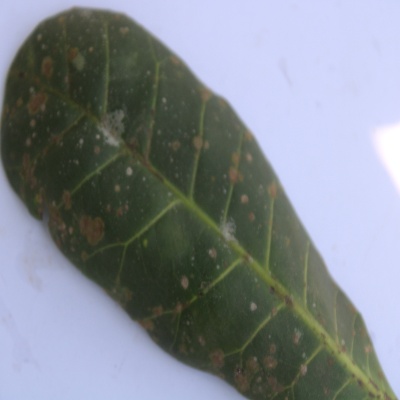
Crop: Cashew
Condition: red rust